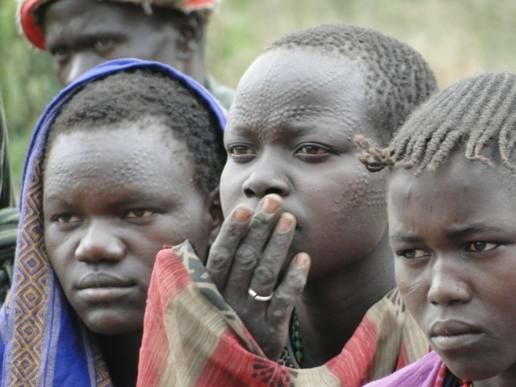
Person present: Yes